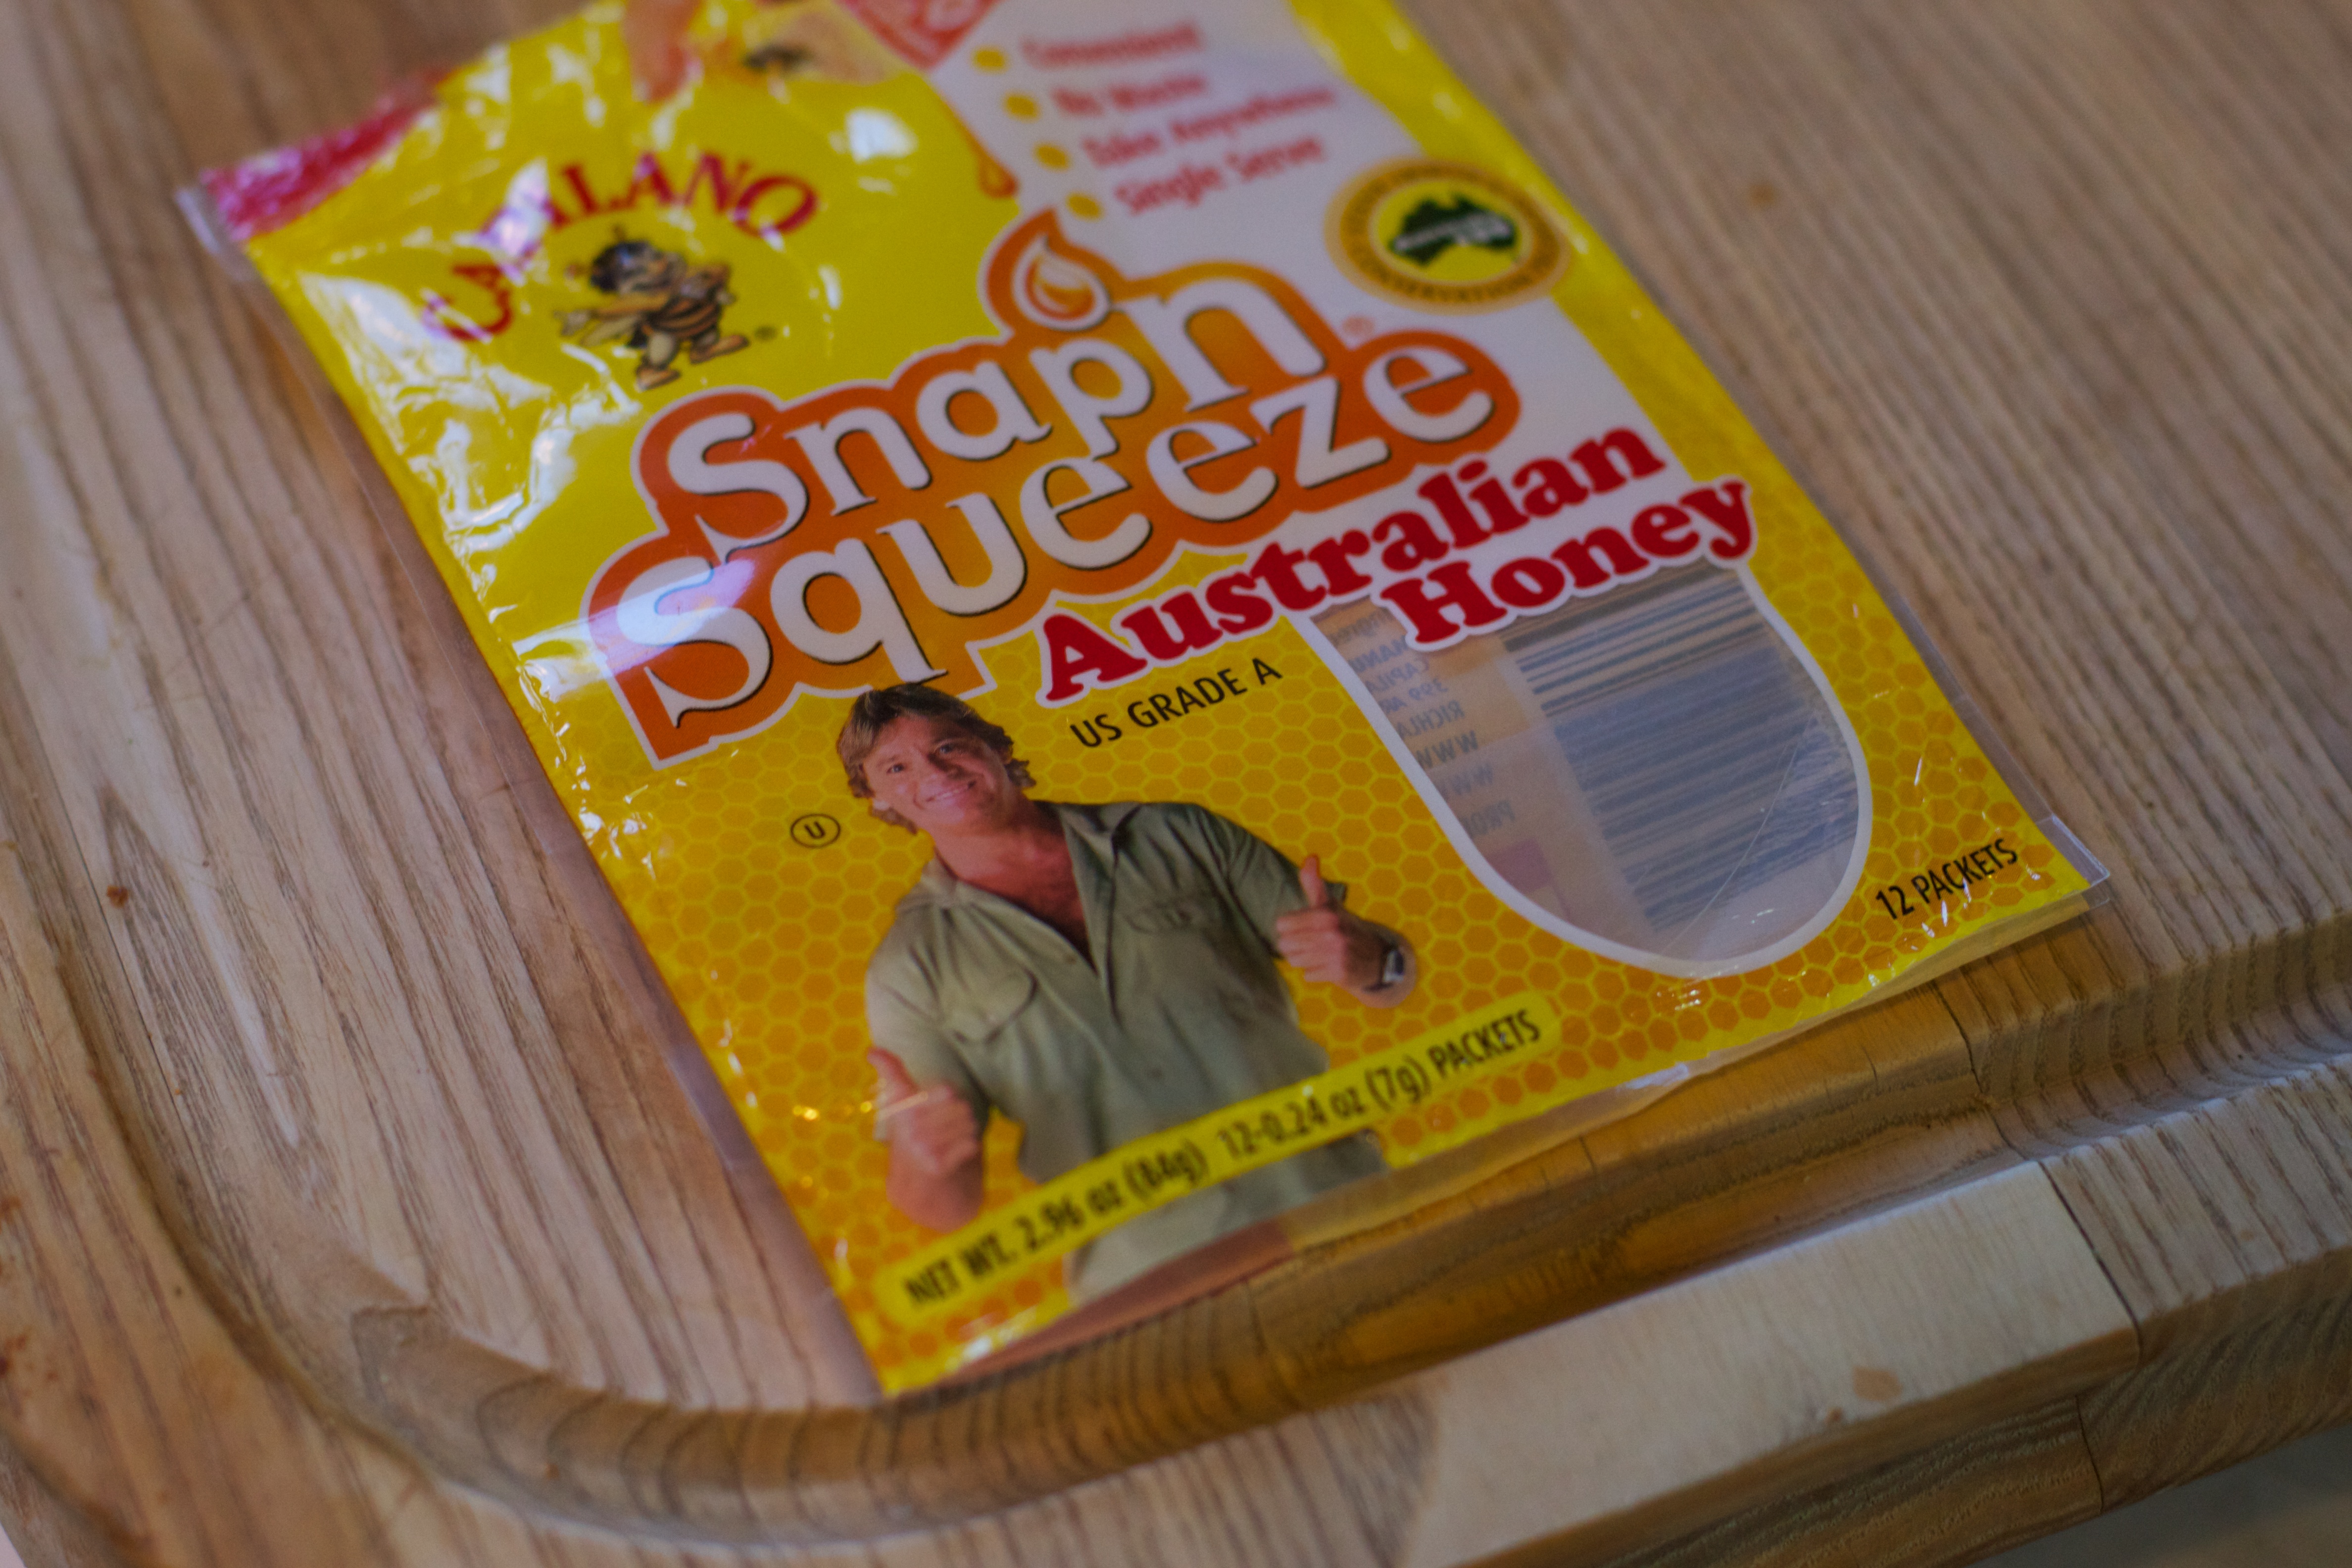
food, flavor